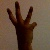
The image shows a hand gesture representing the number 6 in Indian Sign Language.